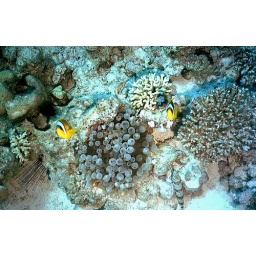
Wonderful world under water - my first dive in red sea.